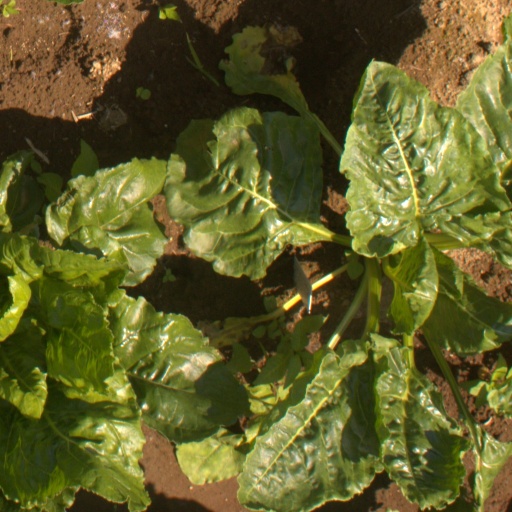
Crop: sugar beet